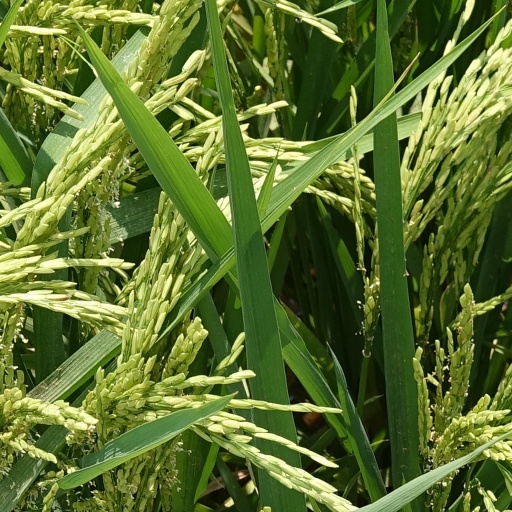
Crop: rice